Royals (song)

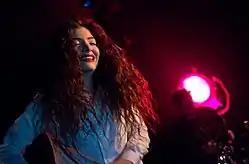
Lorde performing at the Decibel Festival in Seattle, September 2013

On 13 August 2013, Lorde recorded a live performance of "Royals" for KCRW's radio programme "Morning Becomes Eclectic". In New Zealand, she made her stage debut at a small venue in Auckland for a small audience, and on 18 September 2013, she made her television debut on "New Zealander 3rd Degree". Lorde made her UK television debut on the BBC programme "Later... with Jools Holland".